Piano Sonata No. 1 (Rachmaninoff)

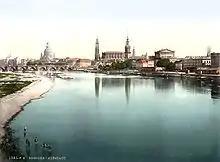
Dresden sits on the Elbe river, providing a quiet environment for Rachmaninoff (1900)

Piano Sonata No. 1 in D minor, Op. 28, is a piano sonata by Sergei Rachmaninoff, completed in 1908. It is the first of three "Dresden pieces", along with the Symphony No. 2 and part of an opera, which were composed in the quiet city of Dresden, Germany. It was originally inspired by Goethe's tragic play "Faust"; although Rachmaninoff abandoned the idea soon after beginning composition, traces of this influence can still be found. After numerous revisions and substantial cuts made at the advice of his colleagues, he completed it on April 11, 1908. Konstantin Igumnov gave the premiere in Moscow on October 17, 1908. It received a lukewarm response there, and remains one of the least performed of Rachmaninoff's works.